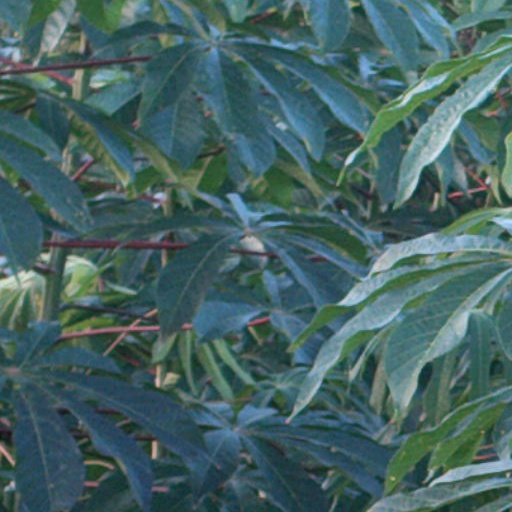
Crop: cassava